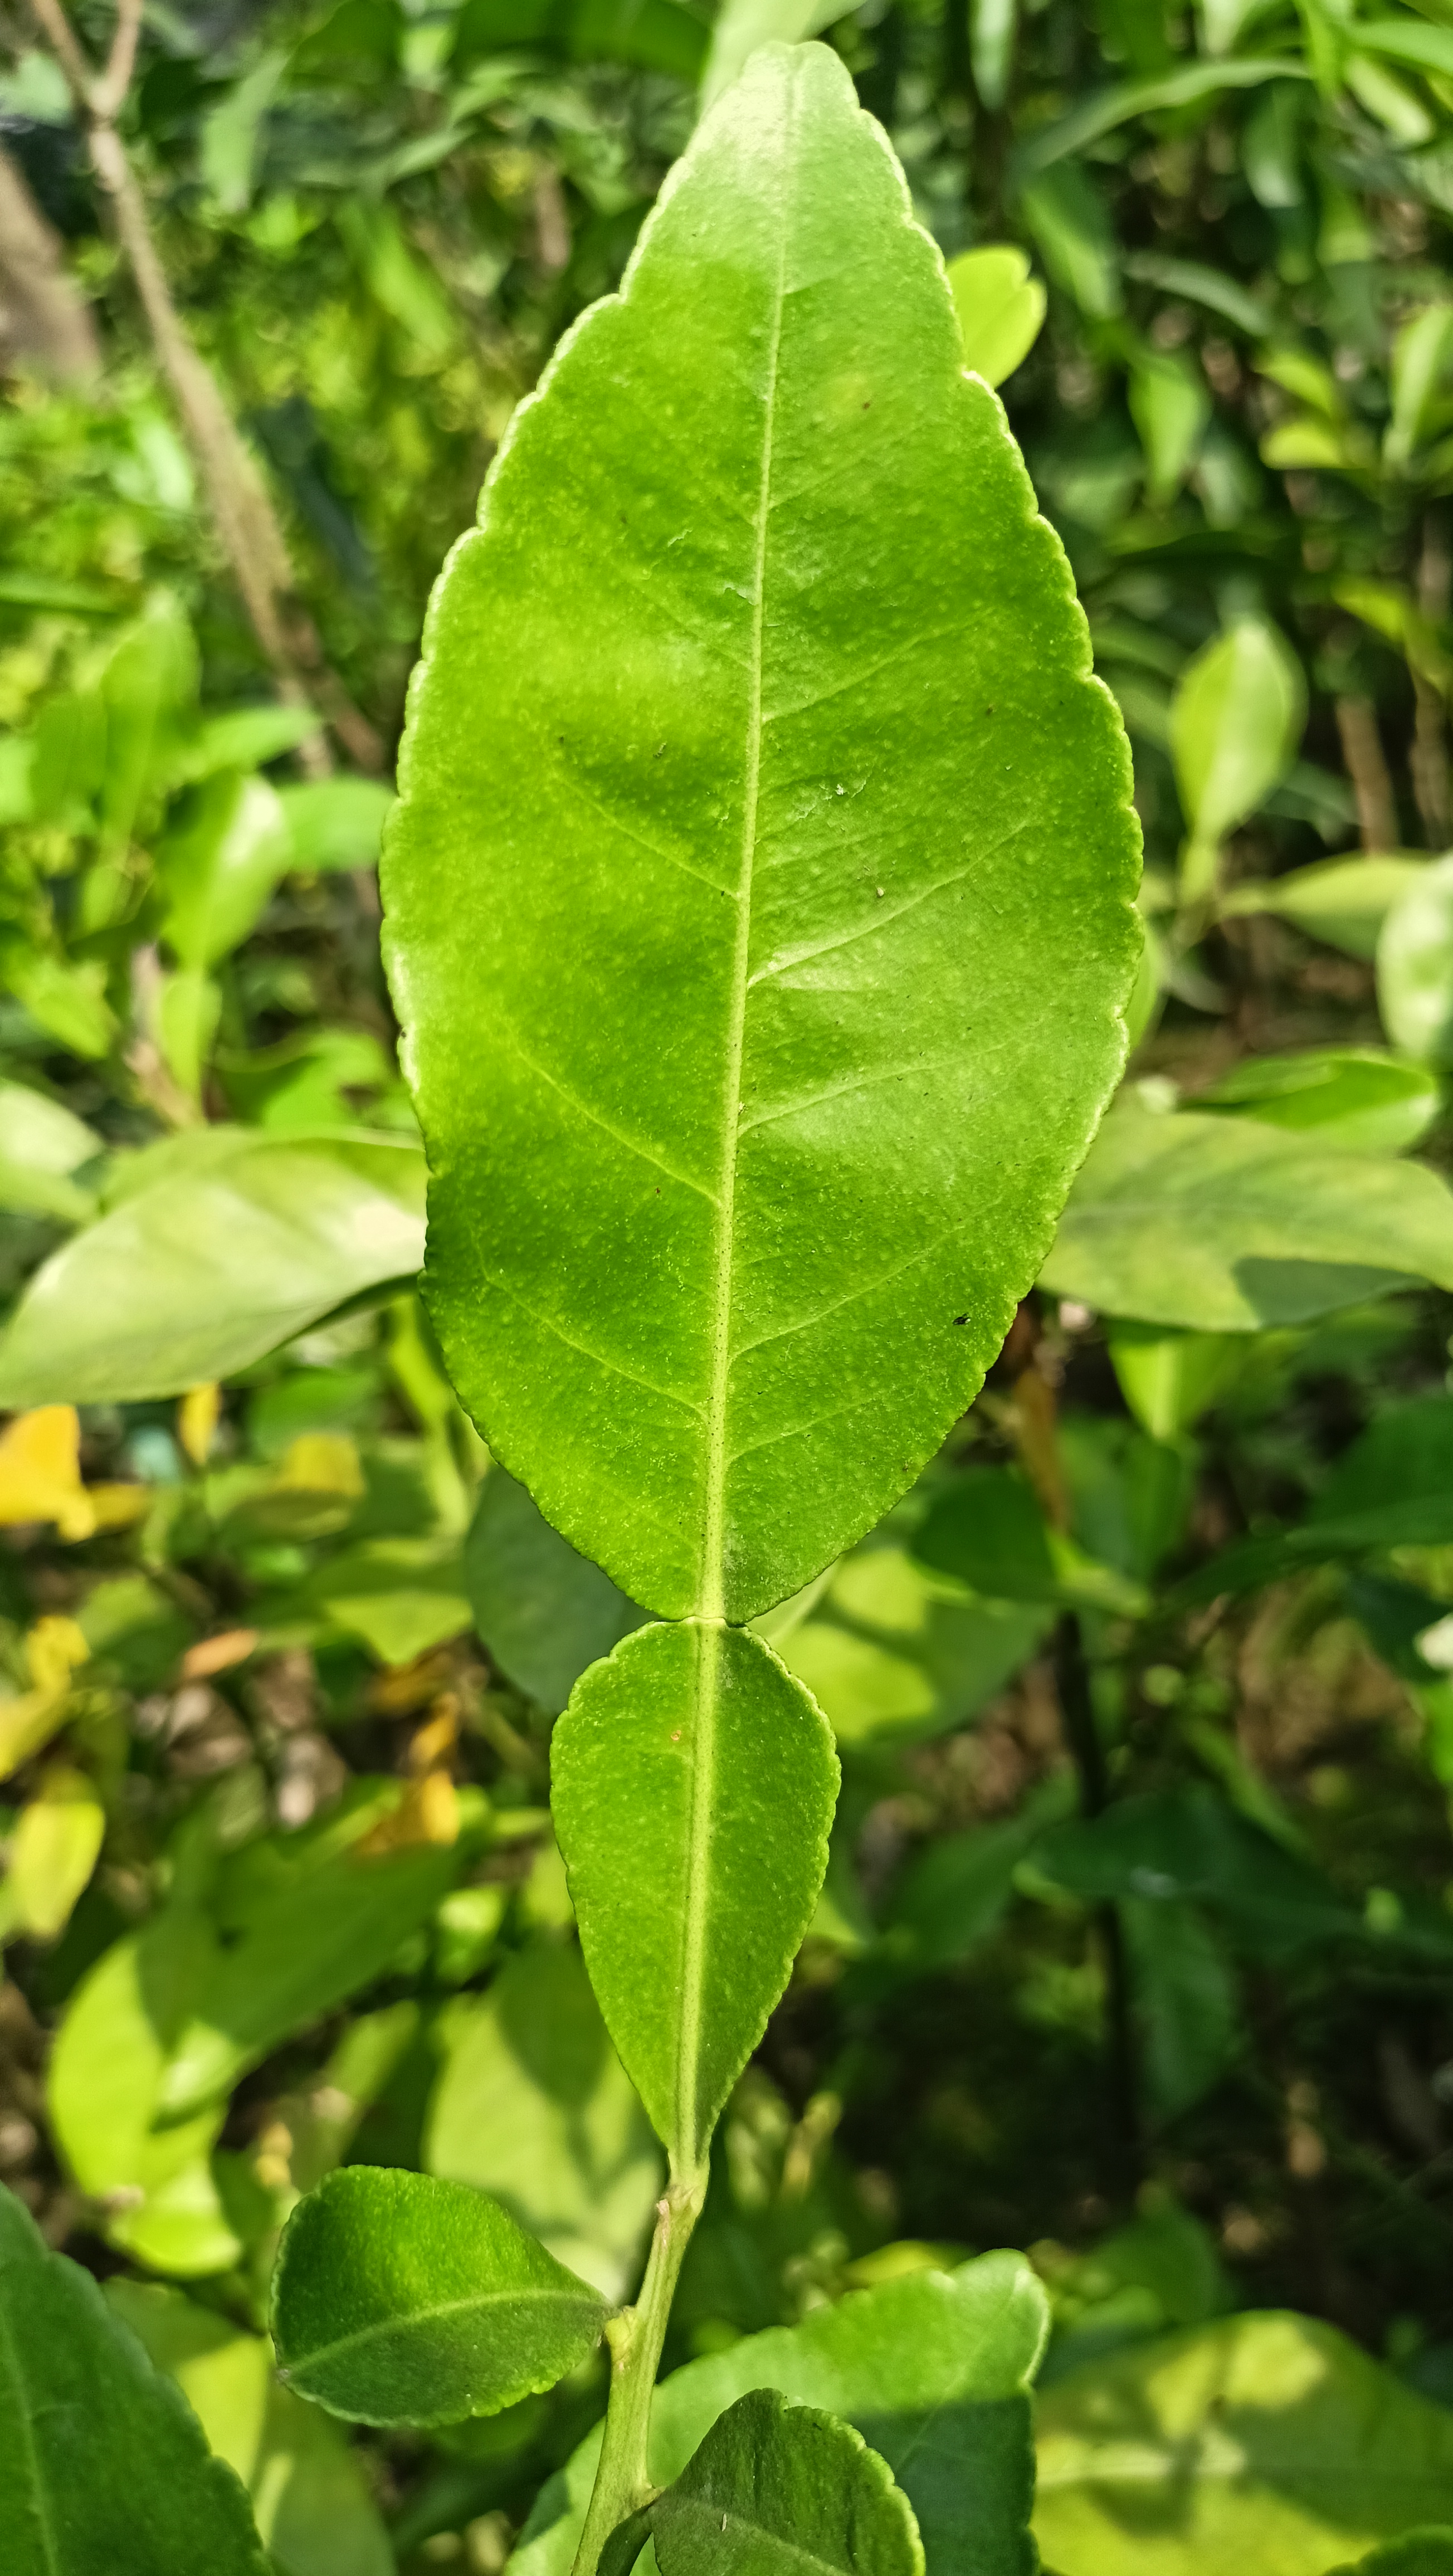
Mandarin leaf variety: Nagpuri